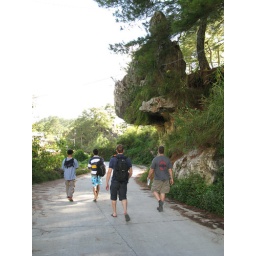
Precarious rock hanging over the road